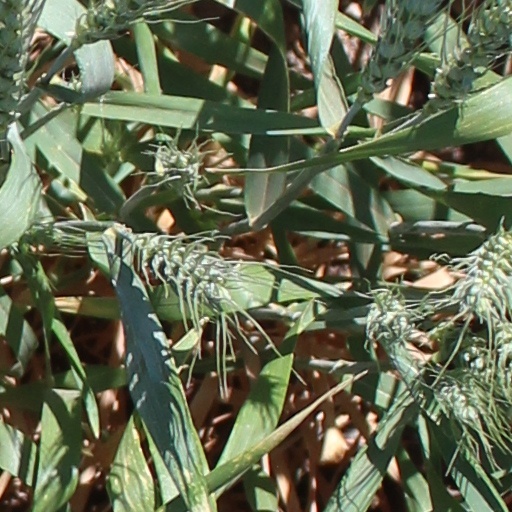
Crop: wheat